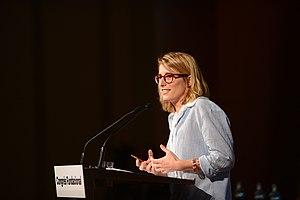
Pedro Sánchez Pérez-Castejón [ˈpeðɾo ˈsant͡ʃeθ ˈpeɾeθ kasteˈxon] est un homme d'État espagnol, né le 29 février 1972 à Madrid. Membre du Parti socialiste ouvrier espagnol, il est président du gouvernement depuis le 2 juin 2018.